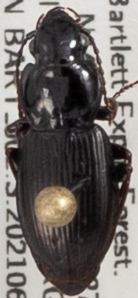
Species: Pterostichus pensylvanicus
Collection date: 2021-06-02
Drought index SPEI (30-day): -1.594
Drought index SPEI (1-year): -1.19
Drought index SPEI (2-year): -0.642